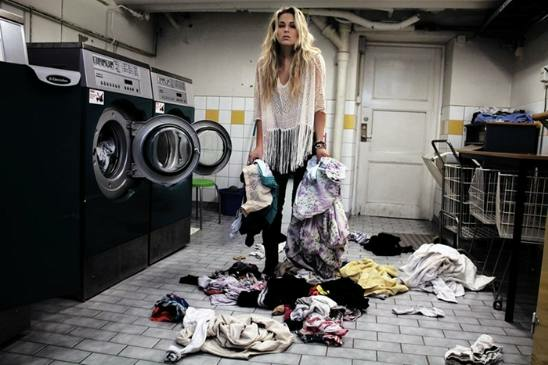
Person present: Yes